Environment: real
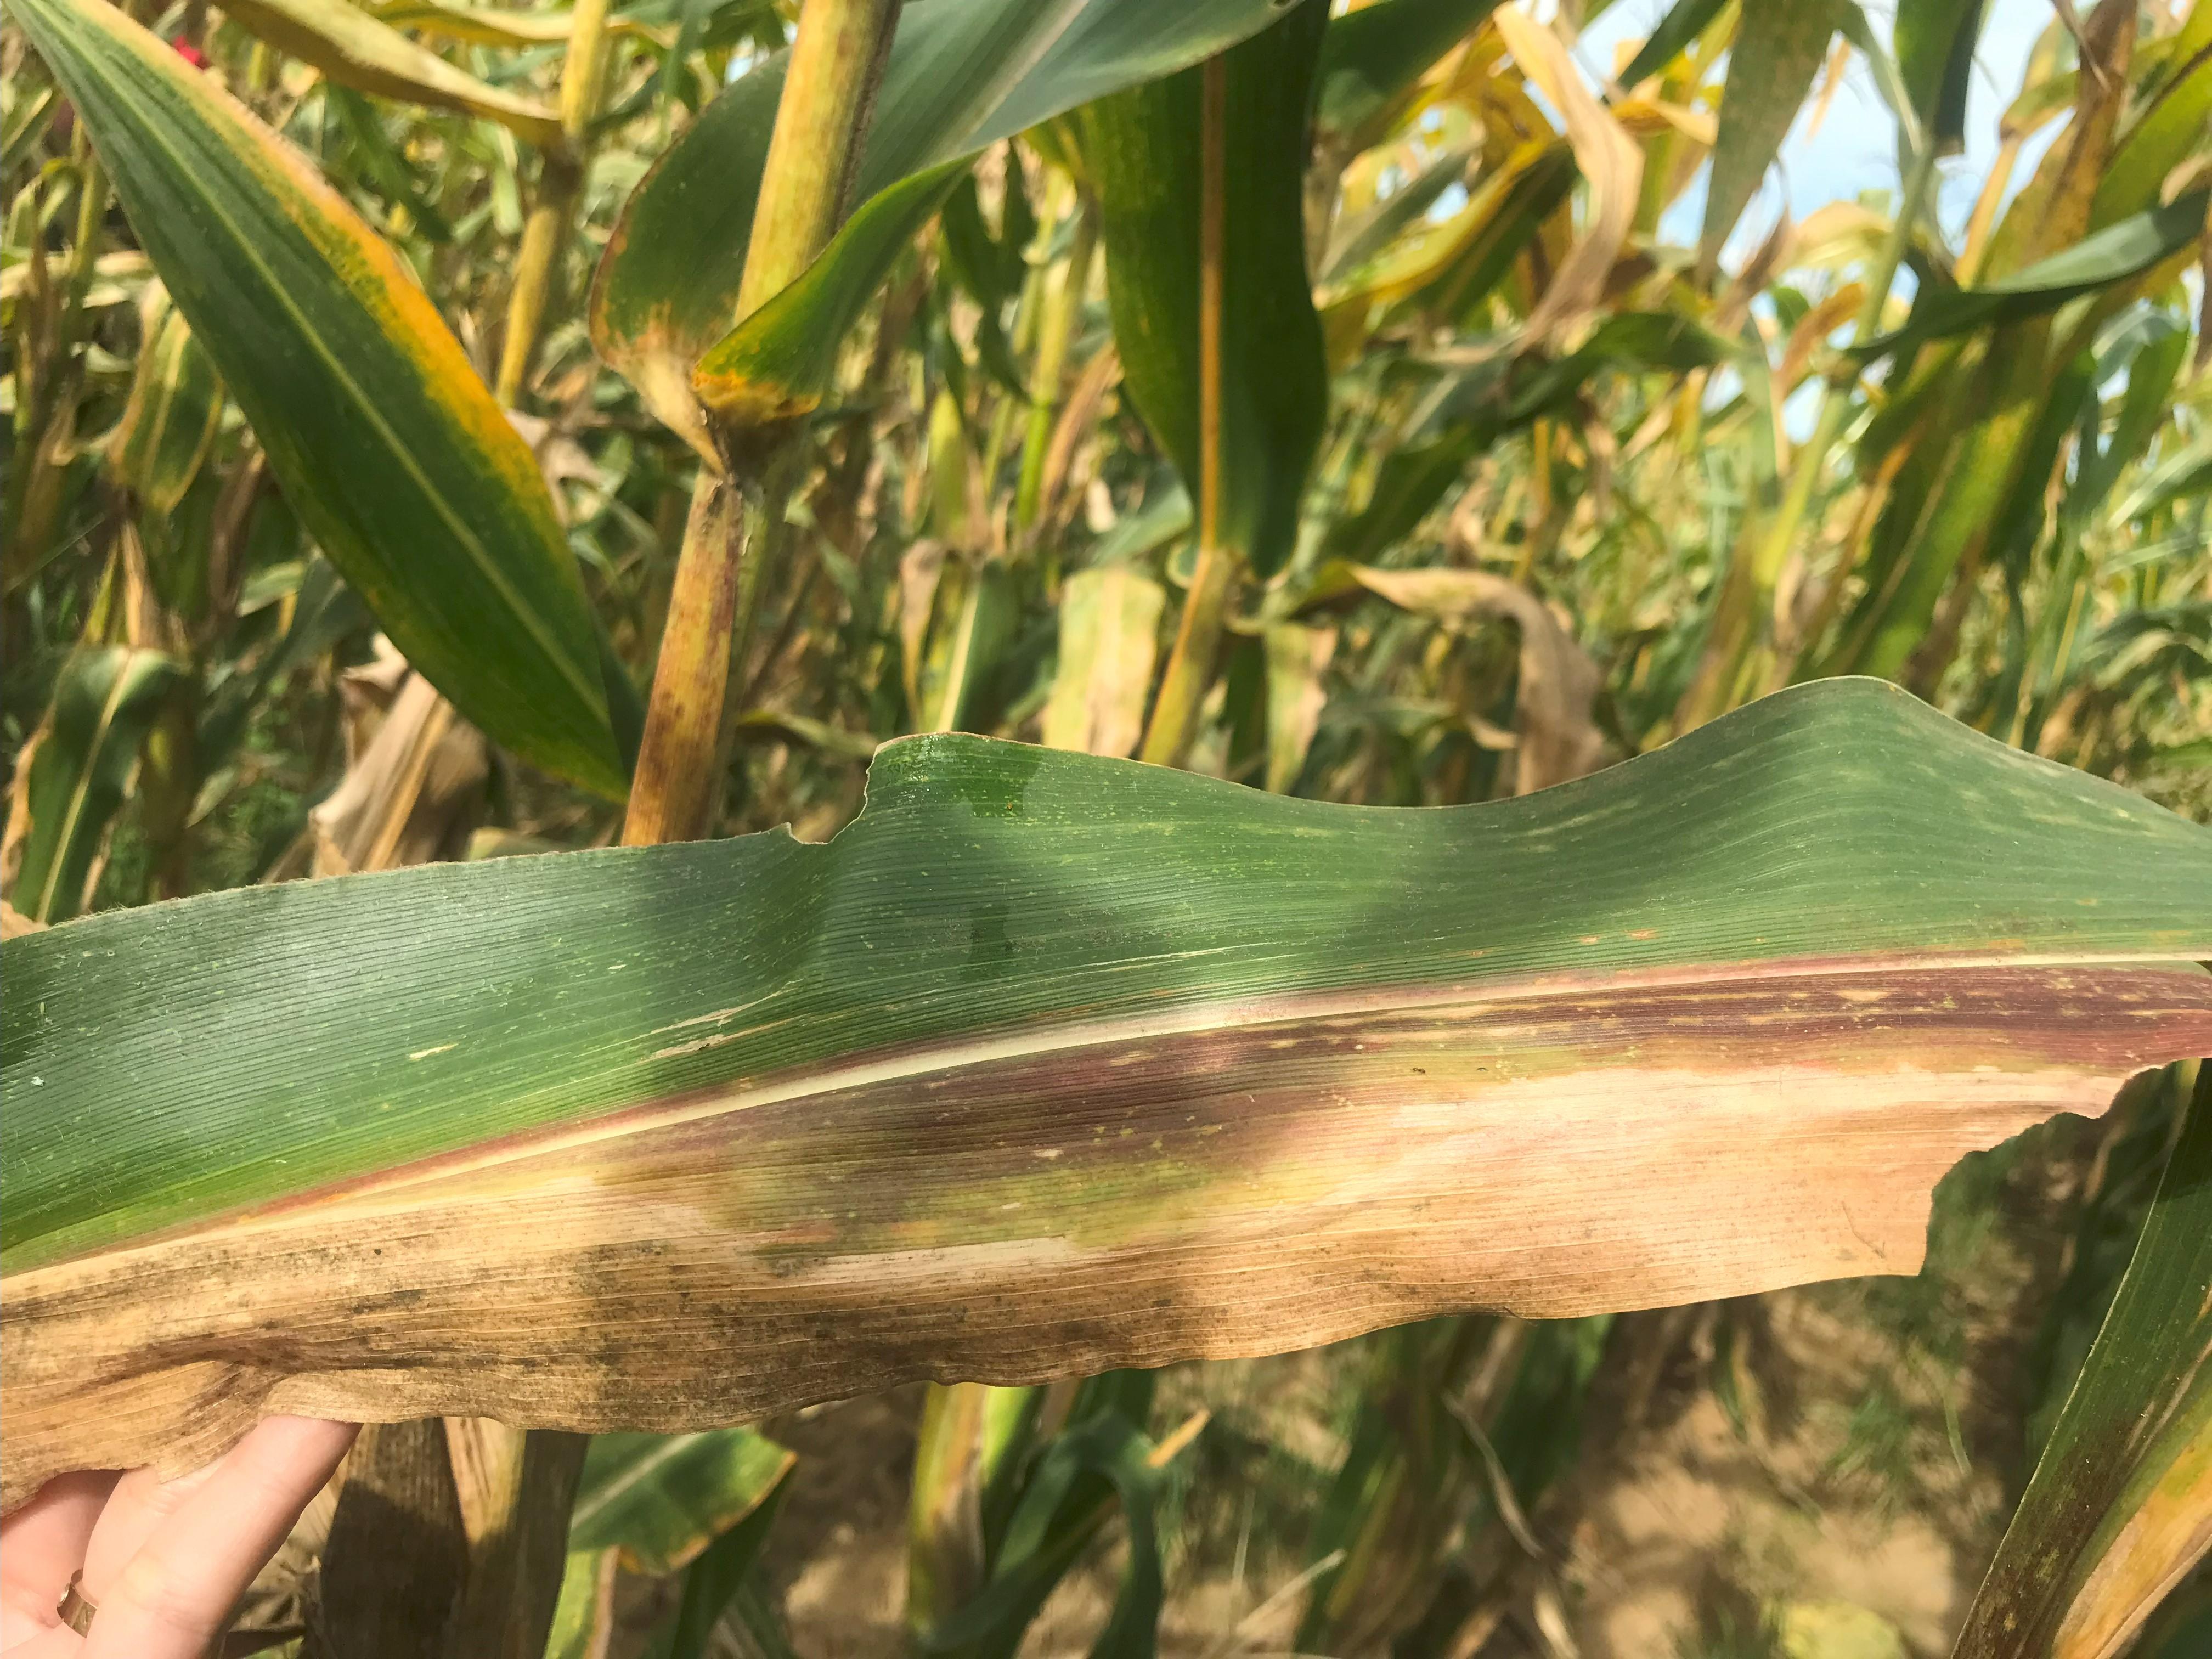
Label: phosphorus_deficiency